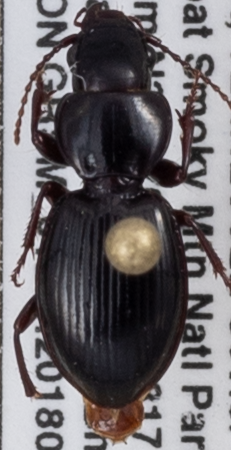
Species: Cyclotrachelus freitagi
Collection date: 2018-06-26
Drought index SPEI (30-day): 0.396
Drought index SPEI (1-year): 0.23
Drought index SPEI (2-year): -0.274